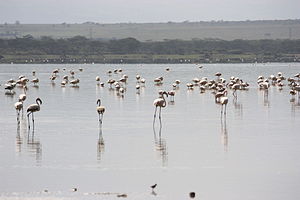
Søerne i Riftdalen
Flamingoer i Elmenteitasøen
«Søerne i Riftdalen» er gruppe af tre lavvandede, sammenhængende saltsøer i Riftdalen i Kenya som sammen blev udpeget til verdensarvområde i 2011. De tre søer er Bogoriasøen, Nakurusøen og Elmenteitasøen.